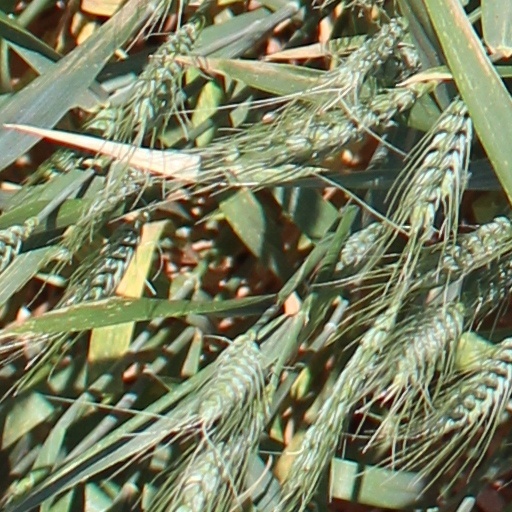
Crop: wheat